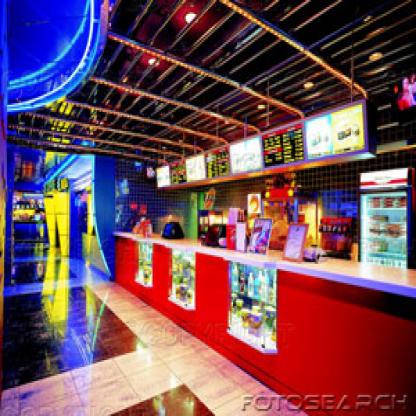
Scene: Indoor